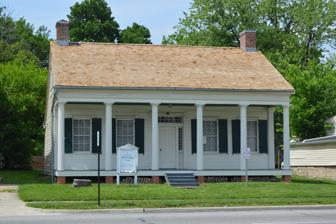
Building: Daniel Dove Collins House
Country: United States of America
Year built: 1845
Historic house in Illinois, United States United States historic place Daniel Dove Collins House U.S. National Register of Historic Places Front with a slight bit of the western side Show map of Illinois Show map of the United States Location 621 W. Main St., Collinsville, Illinois Coordinates 38°40′13″N 89°59′35″W / 38.67028°N 89.99306°W / 38.67028; -89.99306 Area less than one acre Built 1845 ( 1845 ) Built by Collins, Daniel Dove Architectural style Greek Revival NRHP reference No. 02001385 Added to NRHP November 21, 2002 The Daniel Dove Collins House is a historic house located at 621 W. Main St. in Collinsville , Illinois . Daniel Dove Collins built the house in 1845 for himself and his wife. Collins, a cousin of the founders of Collinsville, was the first president of the then-village's Board of Trustees, and he held board meetings in his house. The post-and-beam house was designed in the Greek Revival style. The house has five bays delineated by the six Doric columns supporting its front porch. It is a rare surviving example of a five-bay Greek Revival home in Illinois. In the late 1880s or early 1890s, the house was moved from its original site at Main and Center Streets to its current location. The house was added to the National Register of Historic Places on November 21, 2002. References